Brigida Pico della Mirandola

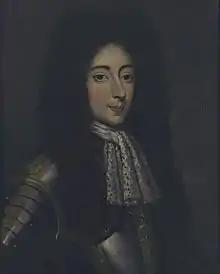
Francesco Maria II Pico della Mirandola, last Duke of Mirandola

In the meantime, the War of the Spanish Succession had begun, in which Austria and France were the eternal antagonists. The Duchy of Mirandola, strategic for the artery that ran through it from the north, was always siding with Spain. Prince Eugene of Savoy, commander of the imperial army, let Brigida know to immediately remove the Franco-Spanish garrisons and she was forced to side with Austria. In 1702, the French uprising convinced the Princess Regent that it would be a good idea to repair to Ferrara, then back to Venice, with her niece Isabella, the silverware and precious possessions of the Pico della Mirandola family. This time 14-year-old Francesco Maria II Pico had the courage to rebel and remained in Mirandola. In 1706, he succeeded in freeing himself from the yoke of the old virago, who had had the council approve a decree allowing her to continue the regency in spite of her nephew's majority. But the fate of the territory of Mirandola and Concordia was now sealed: on 15 July 1710 it was incorporated into the Duchy of Modena.